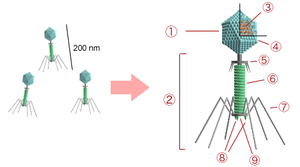
Bakteriofag
Opbygningen af bakteriofag T4. 1. Hoved 2. Hale 3. Arvemateriale (nukleinsyrer) 4. Capsid (ydre skal) 5. Skulder 6. Forlænger ? 7. Halefibre 8. Spydspidser 9. Basalplade
En bakteriofag eller bakteriophag eller i kort form fag eller phag er en virus, der reproducerer sig ved hjælp af bakterier.